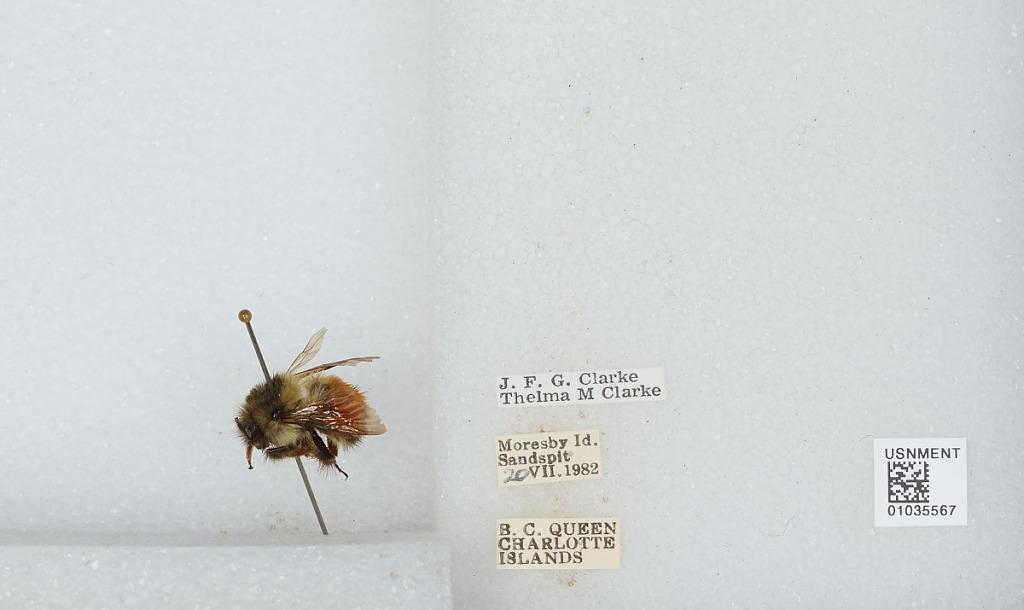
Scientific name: Bombus (Pyrobombus) melanopygus Nylander
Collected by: J. Clarke & T. Clarke
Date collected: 1982-7-20
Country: Canada
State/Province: British Columbia
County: Queen Charlotte Islands
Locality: Sandspit, Moresby Island, Queen Charlotte Islands
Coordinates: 48.6994, -123.299